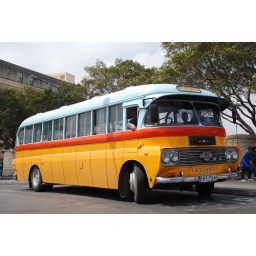
The local transport system runs with buses from the 50's, all in orange, red and white